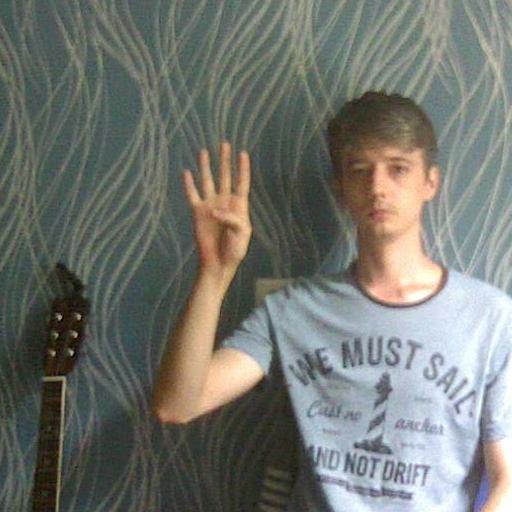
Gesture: four